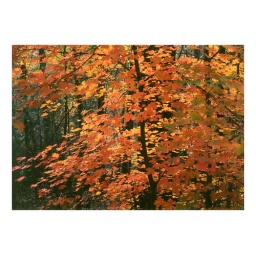
fall in the oak creek canyon woods, sedona, arizona. (taken with a 4x5 field camera on fuji velvia film)